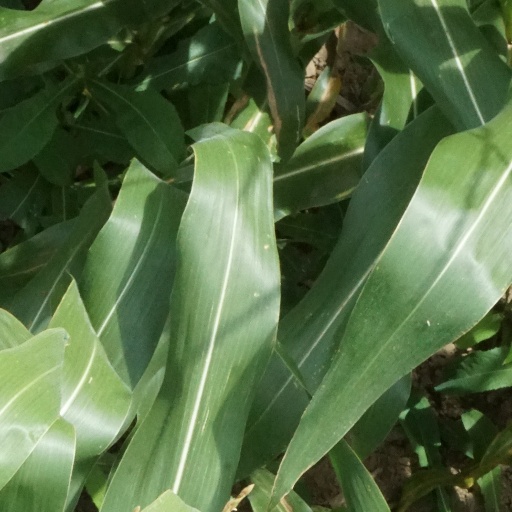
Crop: maize; corn